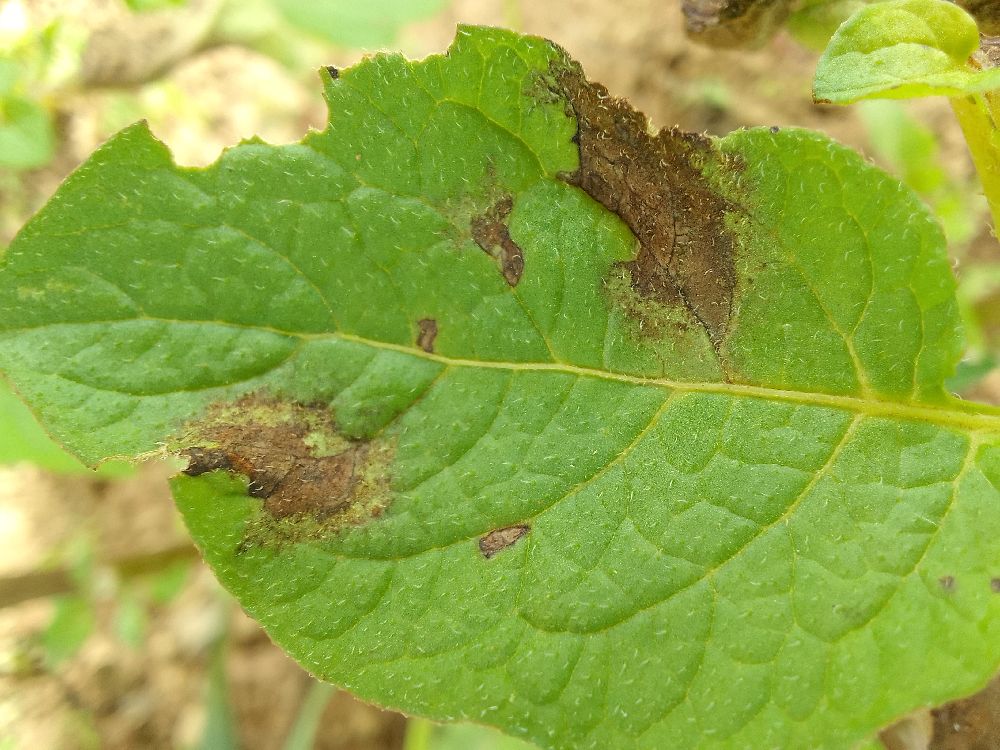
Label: Late blight